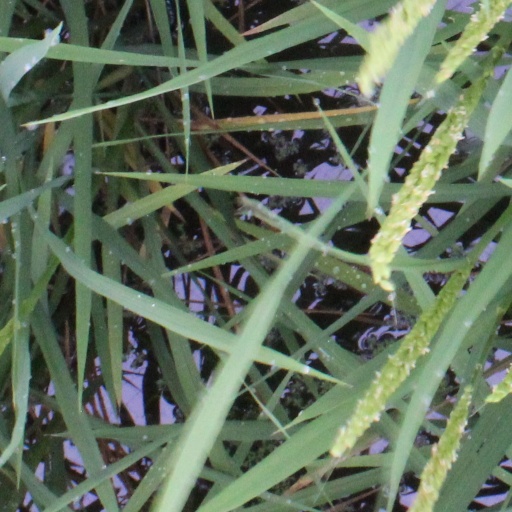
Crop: rice